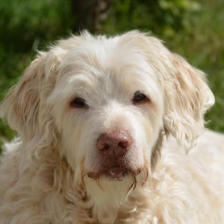
Label: animals